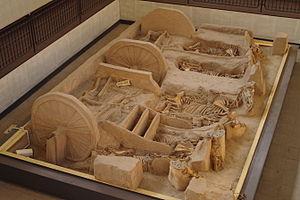
La dynastie Zhou de l'Ouest est une phase de l'histoire chinoise qui va d'environ 1046 à 771 av. J.-C. Elle doit son nom à la dynastie qui exerce alors la domination sur une vaste partie de la Chine, la dynastie Zhou, et au fait que celle-ci est alors établie dans des régions occidentales. Lui succède la période de la dynastie Zhou orientale, qui voit un déplacement de la capitale des Zhou à l'est, à Luoyi et un affaiblissement de la dynastie qui n'exerce plus de domination effective sur les pays chinois.